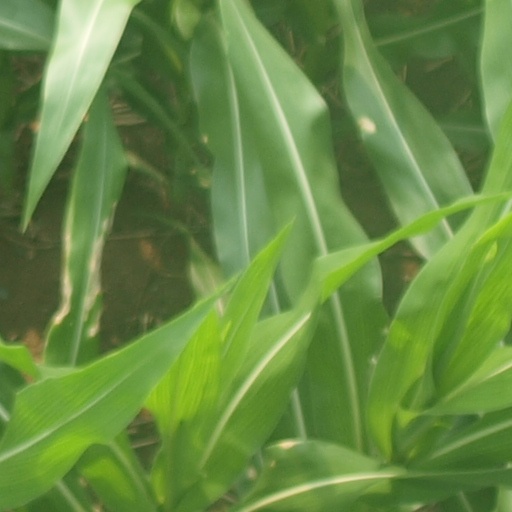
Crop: maize; corn